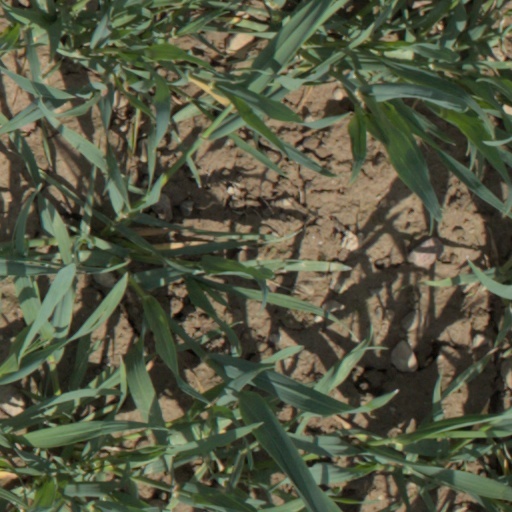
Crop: wheat